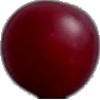
Label: Cherry Wax Red 1